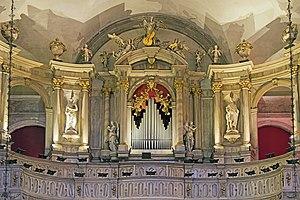
L'église Saint-Roch est un édifice religieux catholique de la fin du XVᵉ siècle situé dans le quartier San Polo de Venise en Italie.